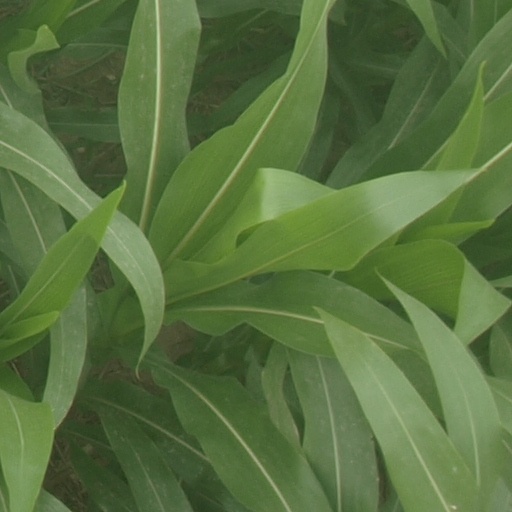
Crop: maize; corn